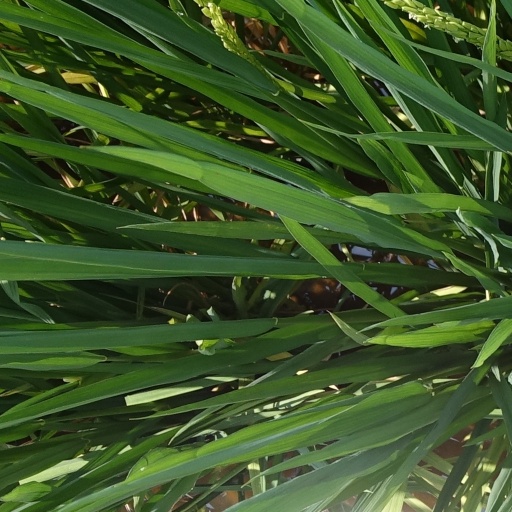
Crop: rice